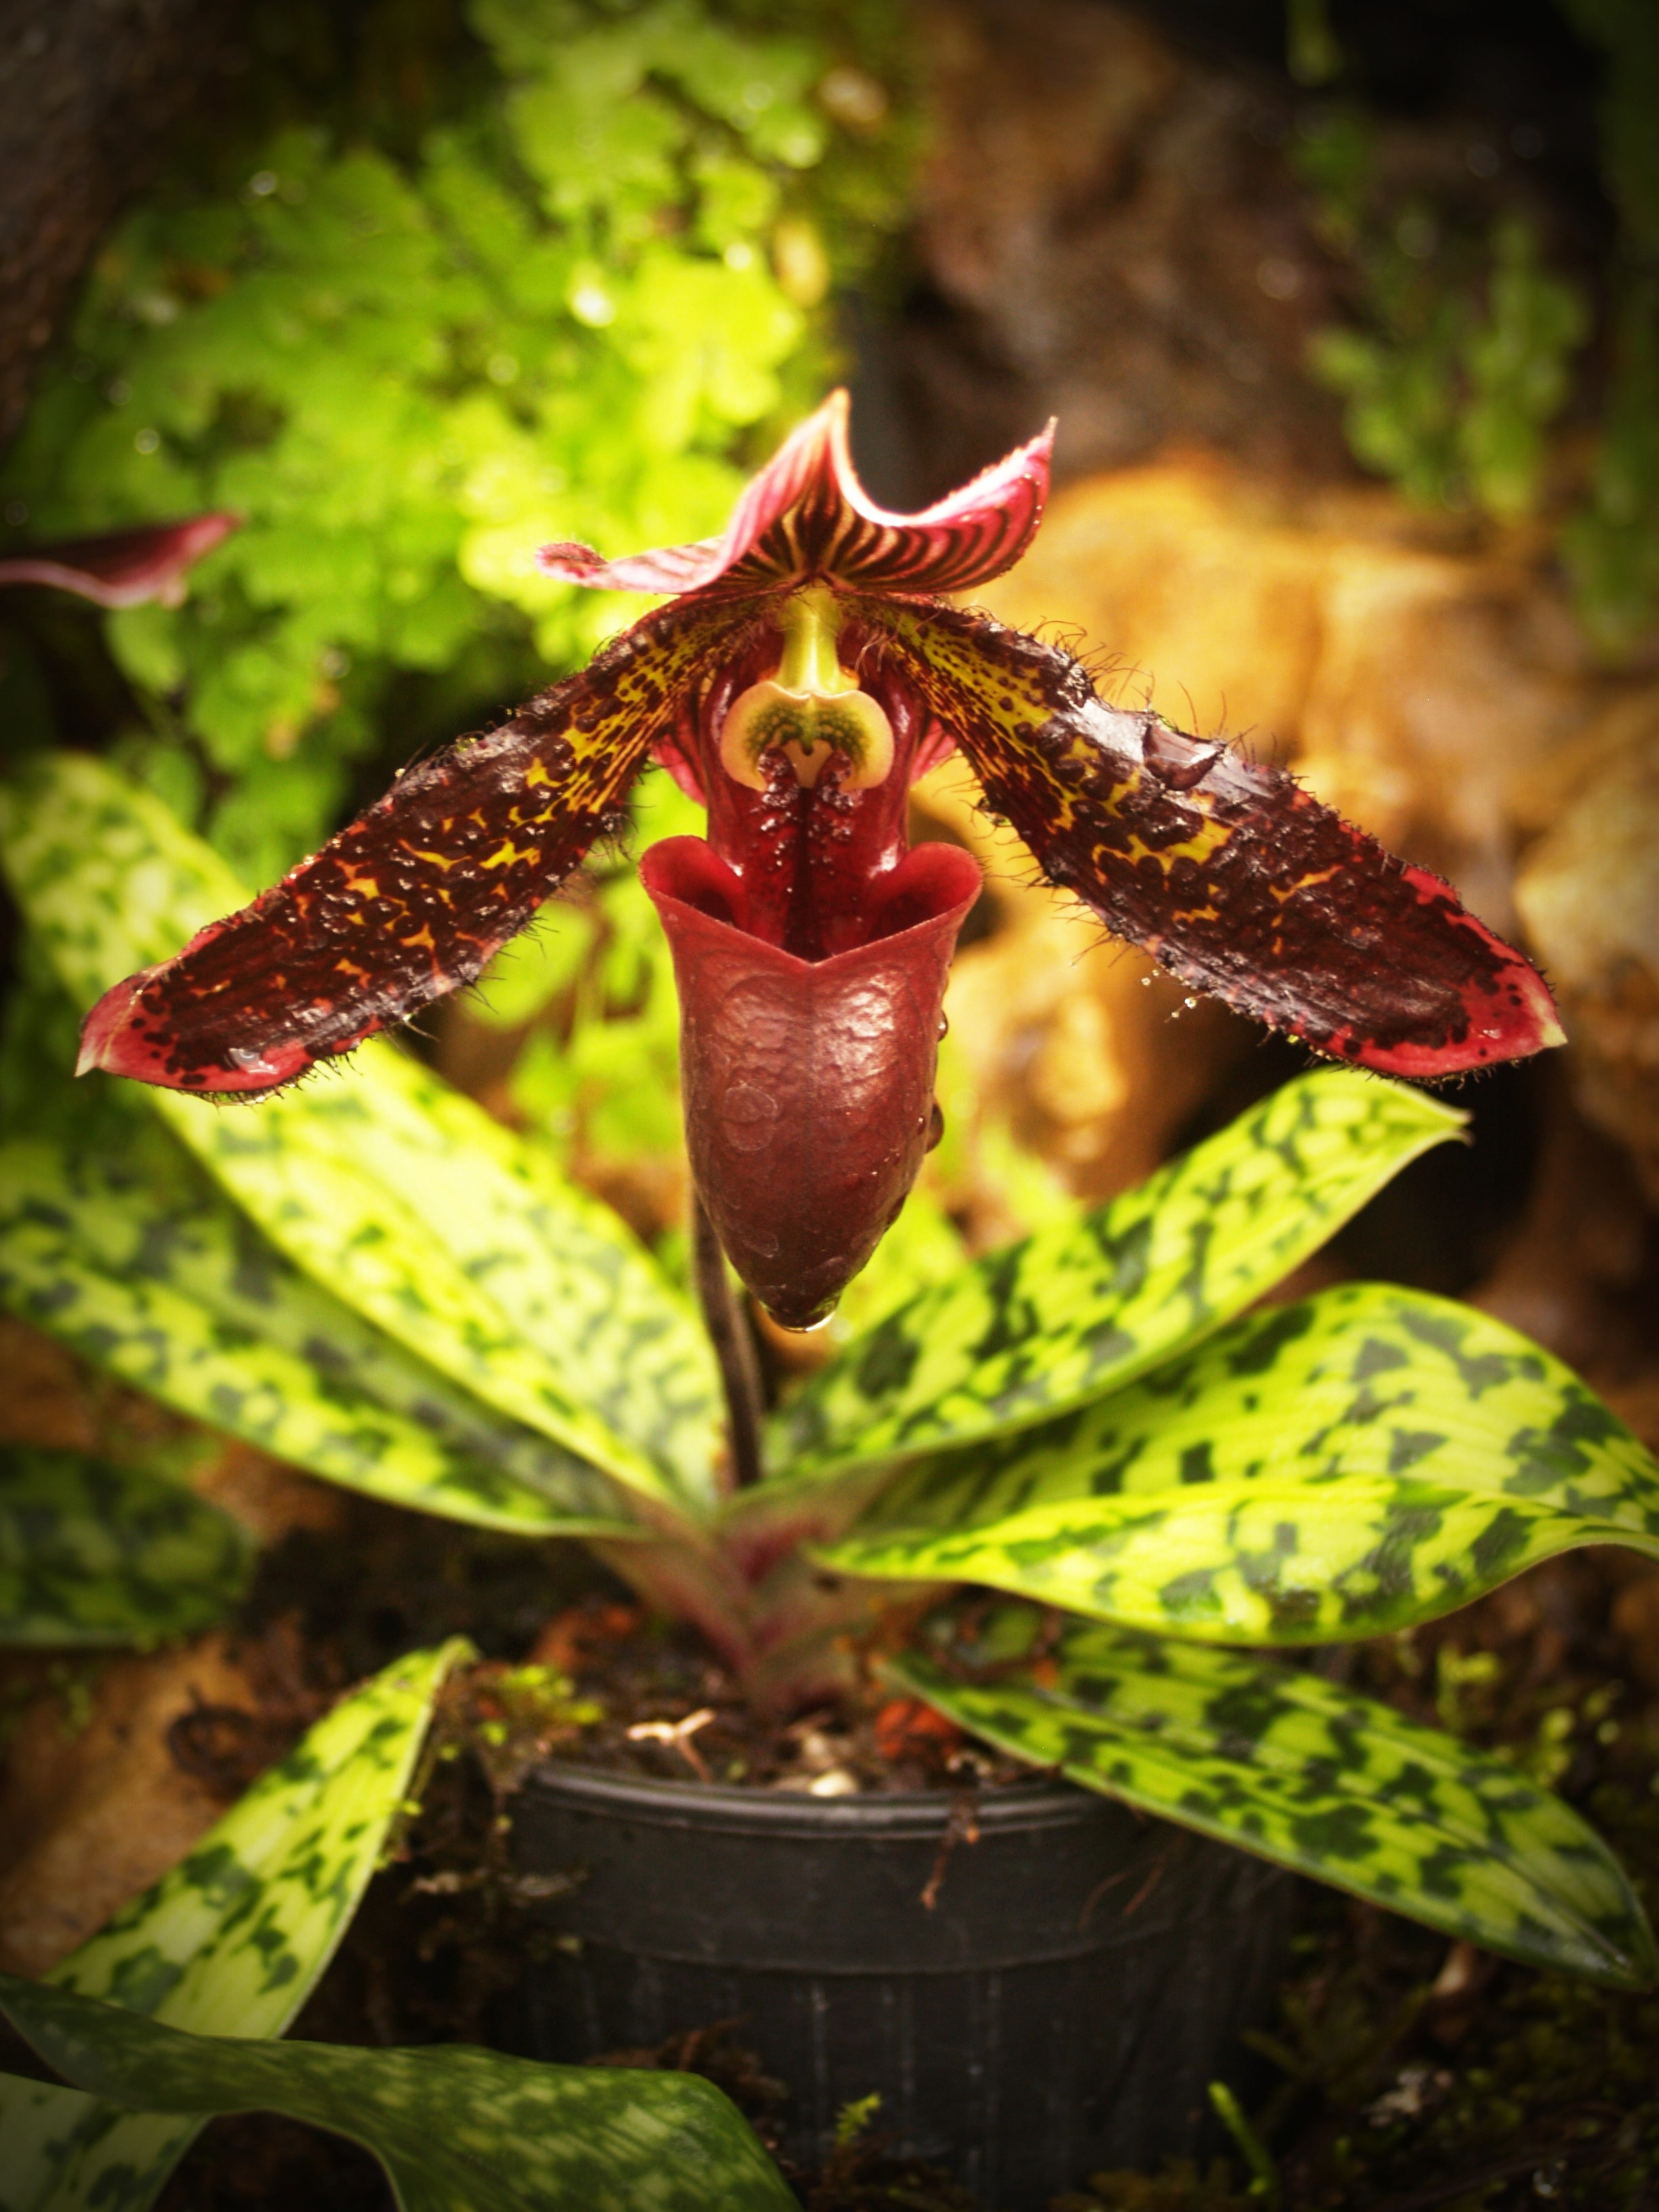
nature, blossom, growth, plant, white, leaf, flower, bloom, isolated, green, red, collection, tropical, natural, autumn, fresh, botany, set, colorful, yellow, pink, flora, orchid, bright, collage, beauty, montage, vibrant, selection, macro photography, variation, flowering plant, carnivorous plant, land plant